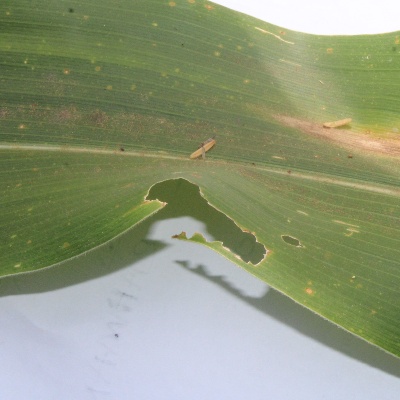
Crop: Maize
Condition: leaf blight